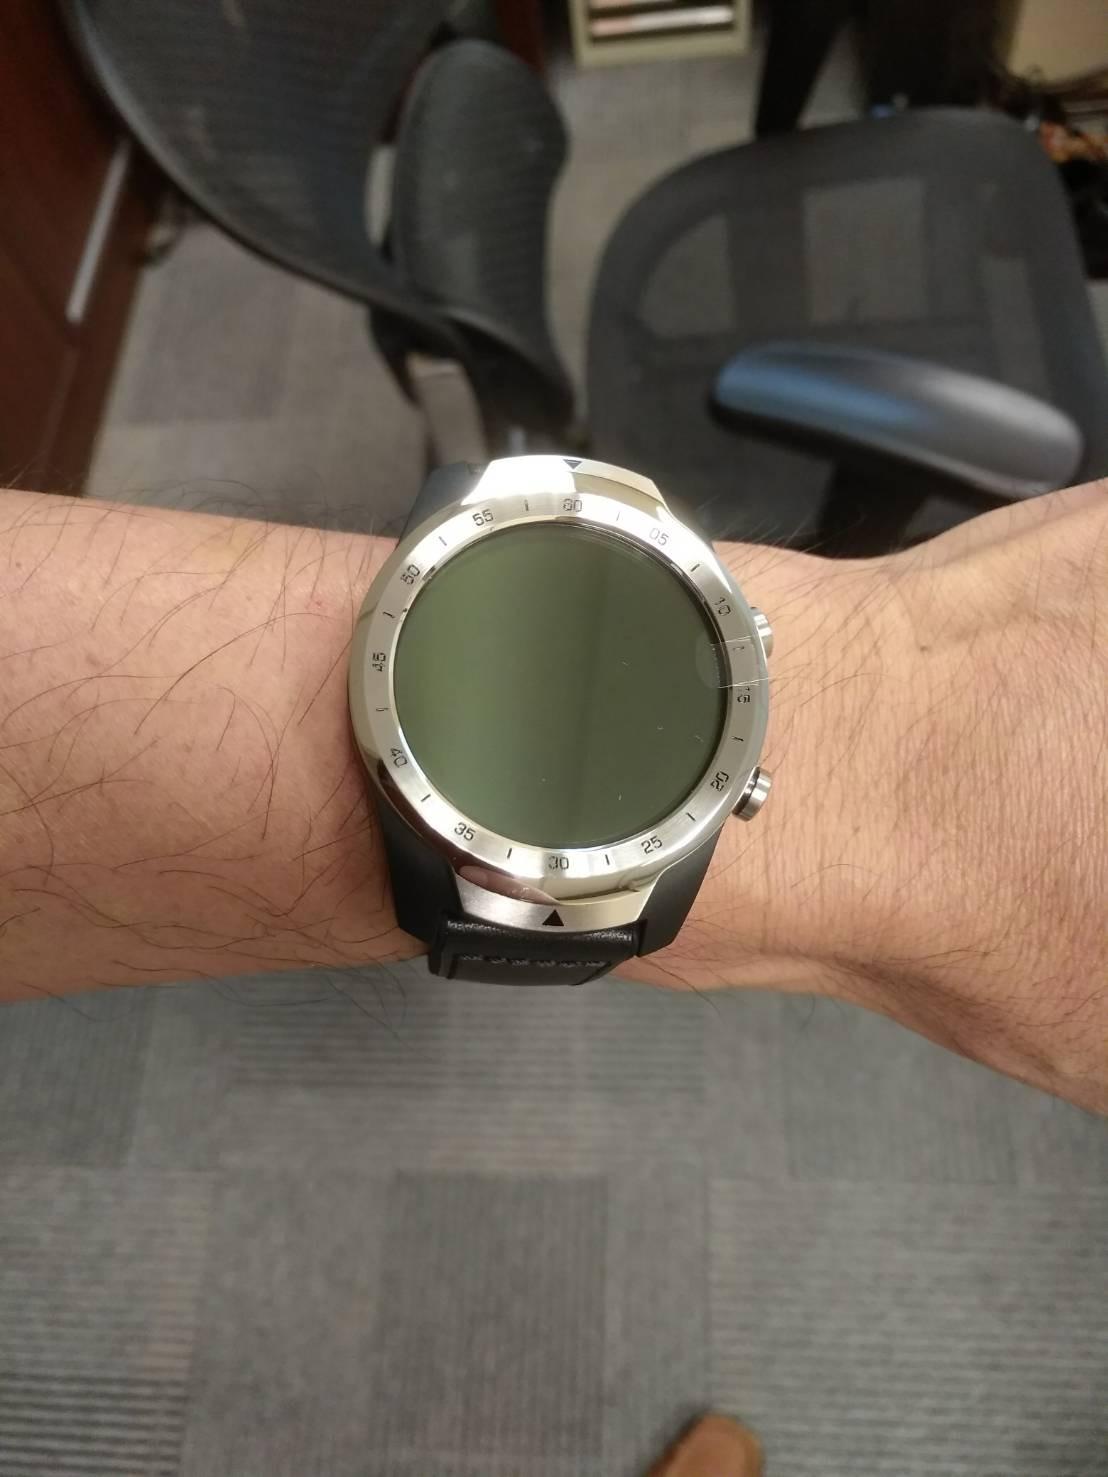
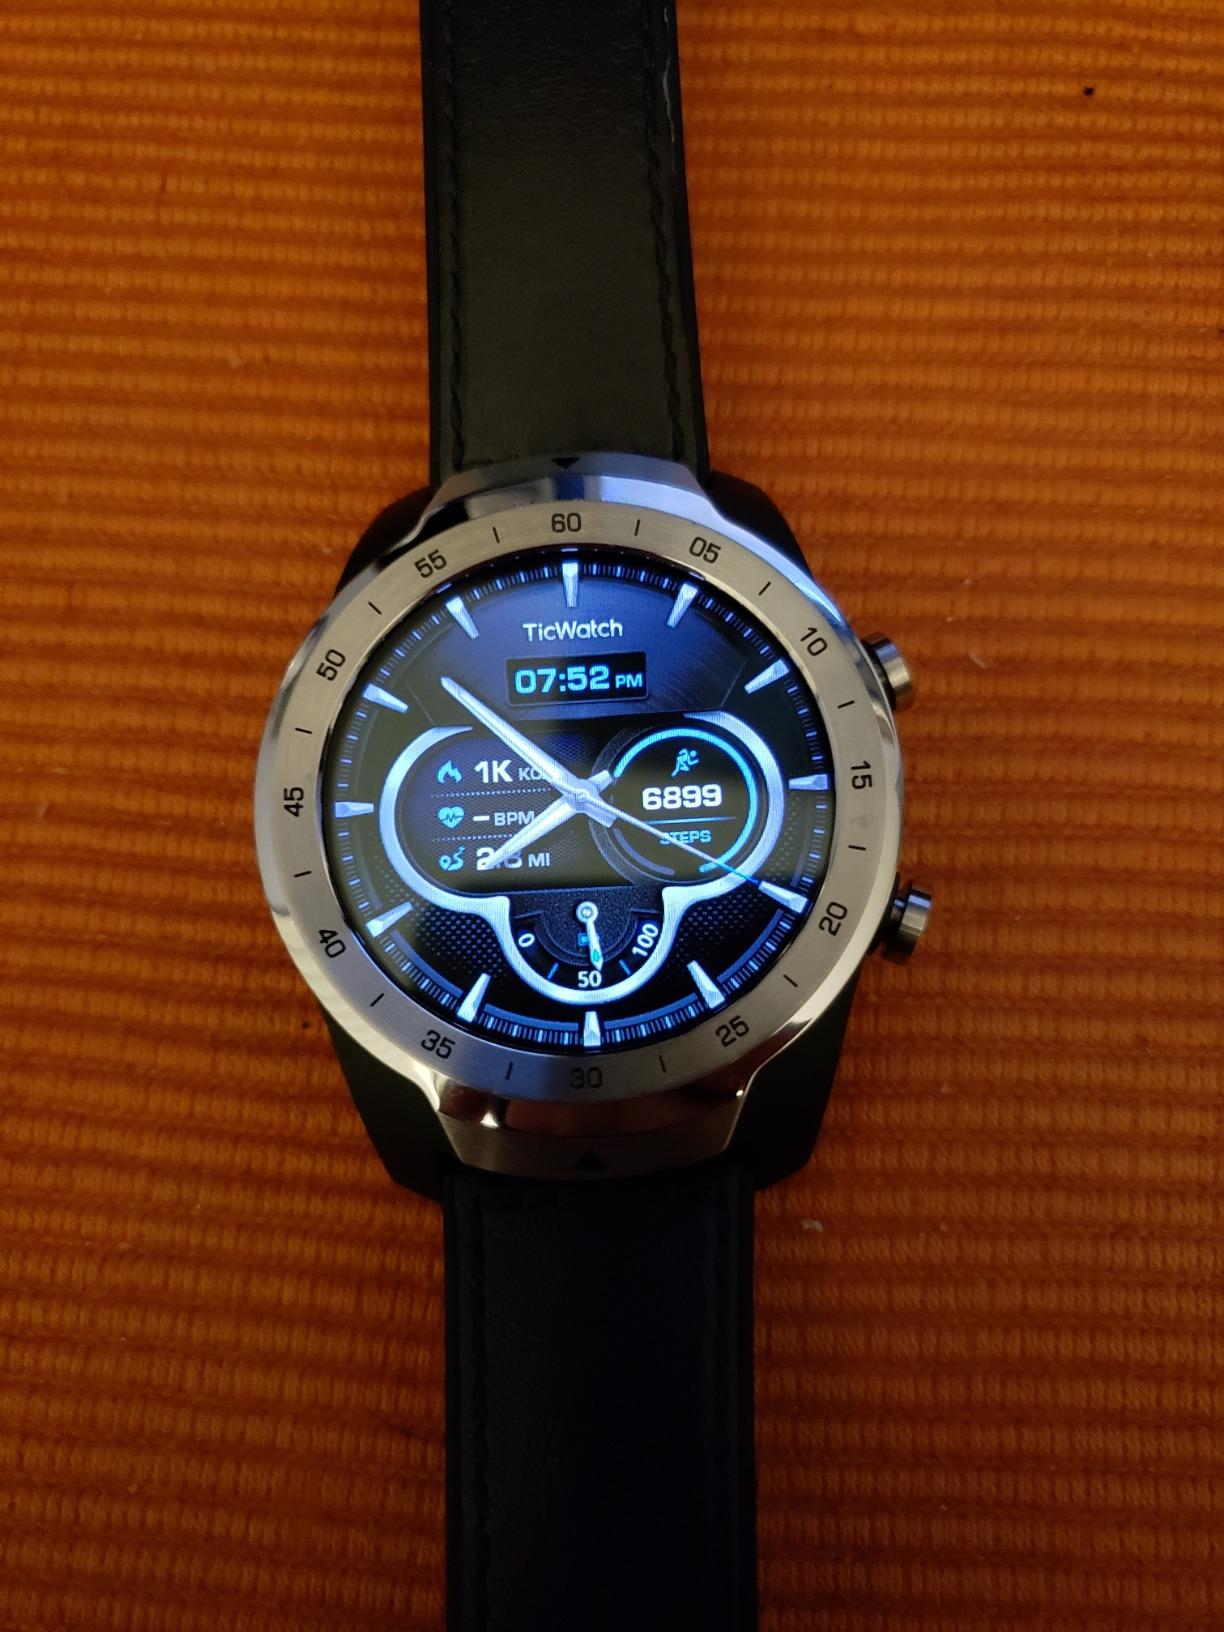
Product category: smartwatch
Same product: yes